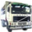
Label: truck